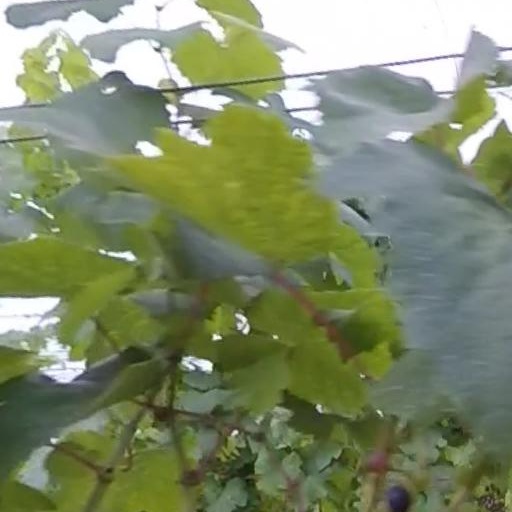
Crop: grape